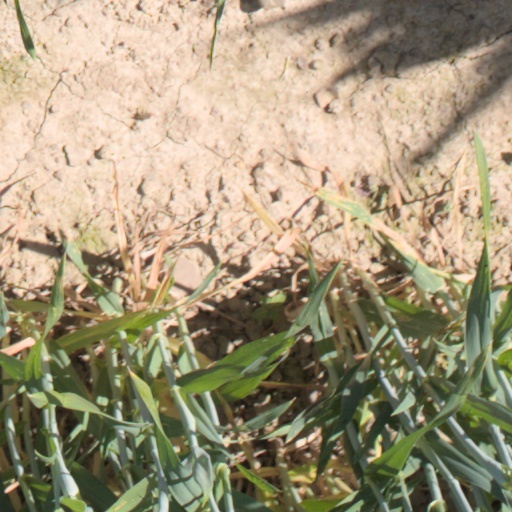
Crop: wheat